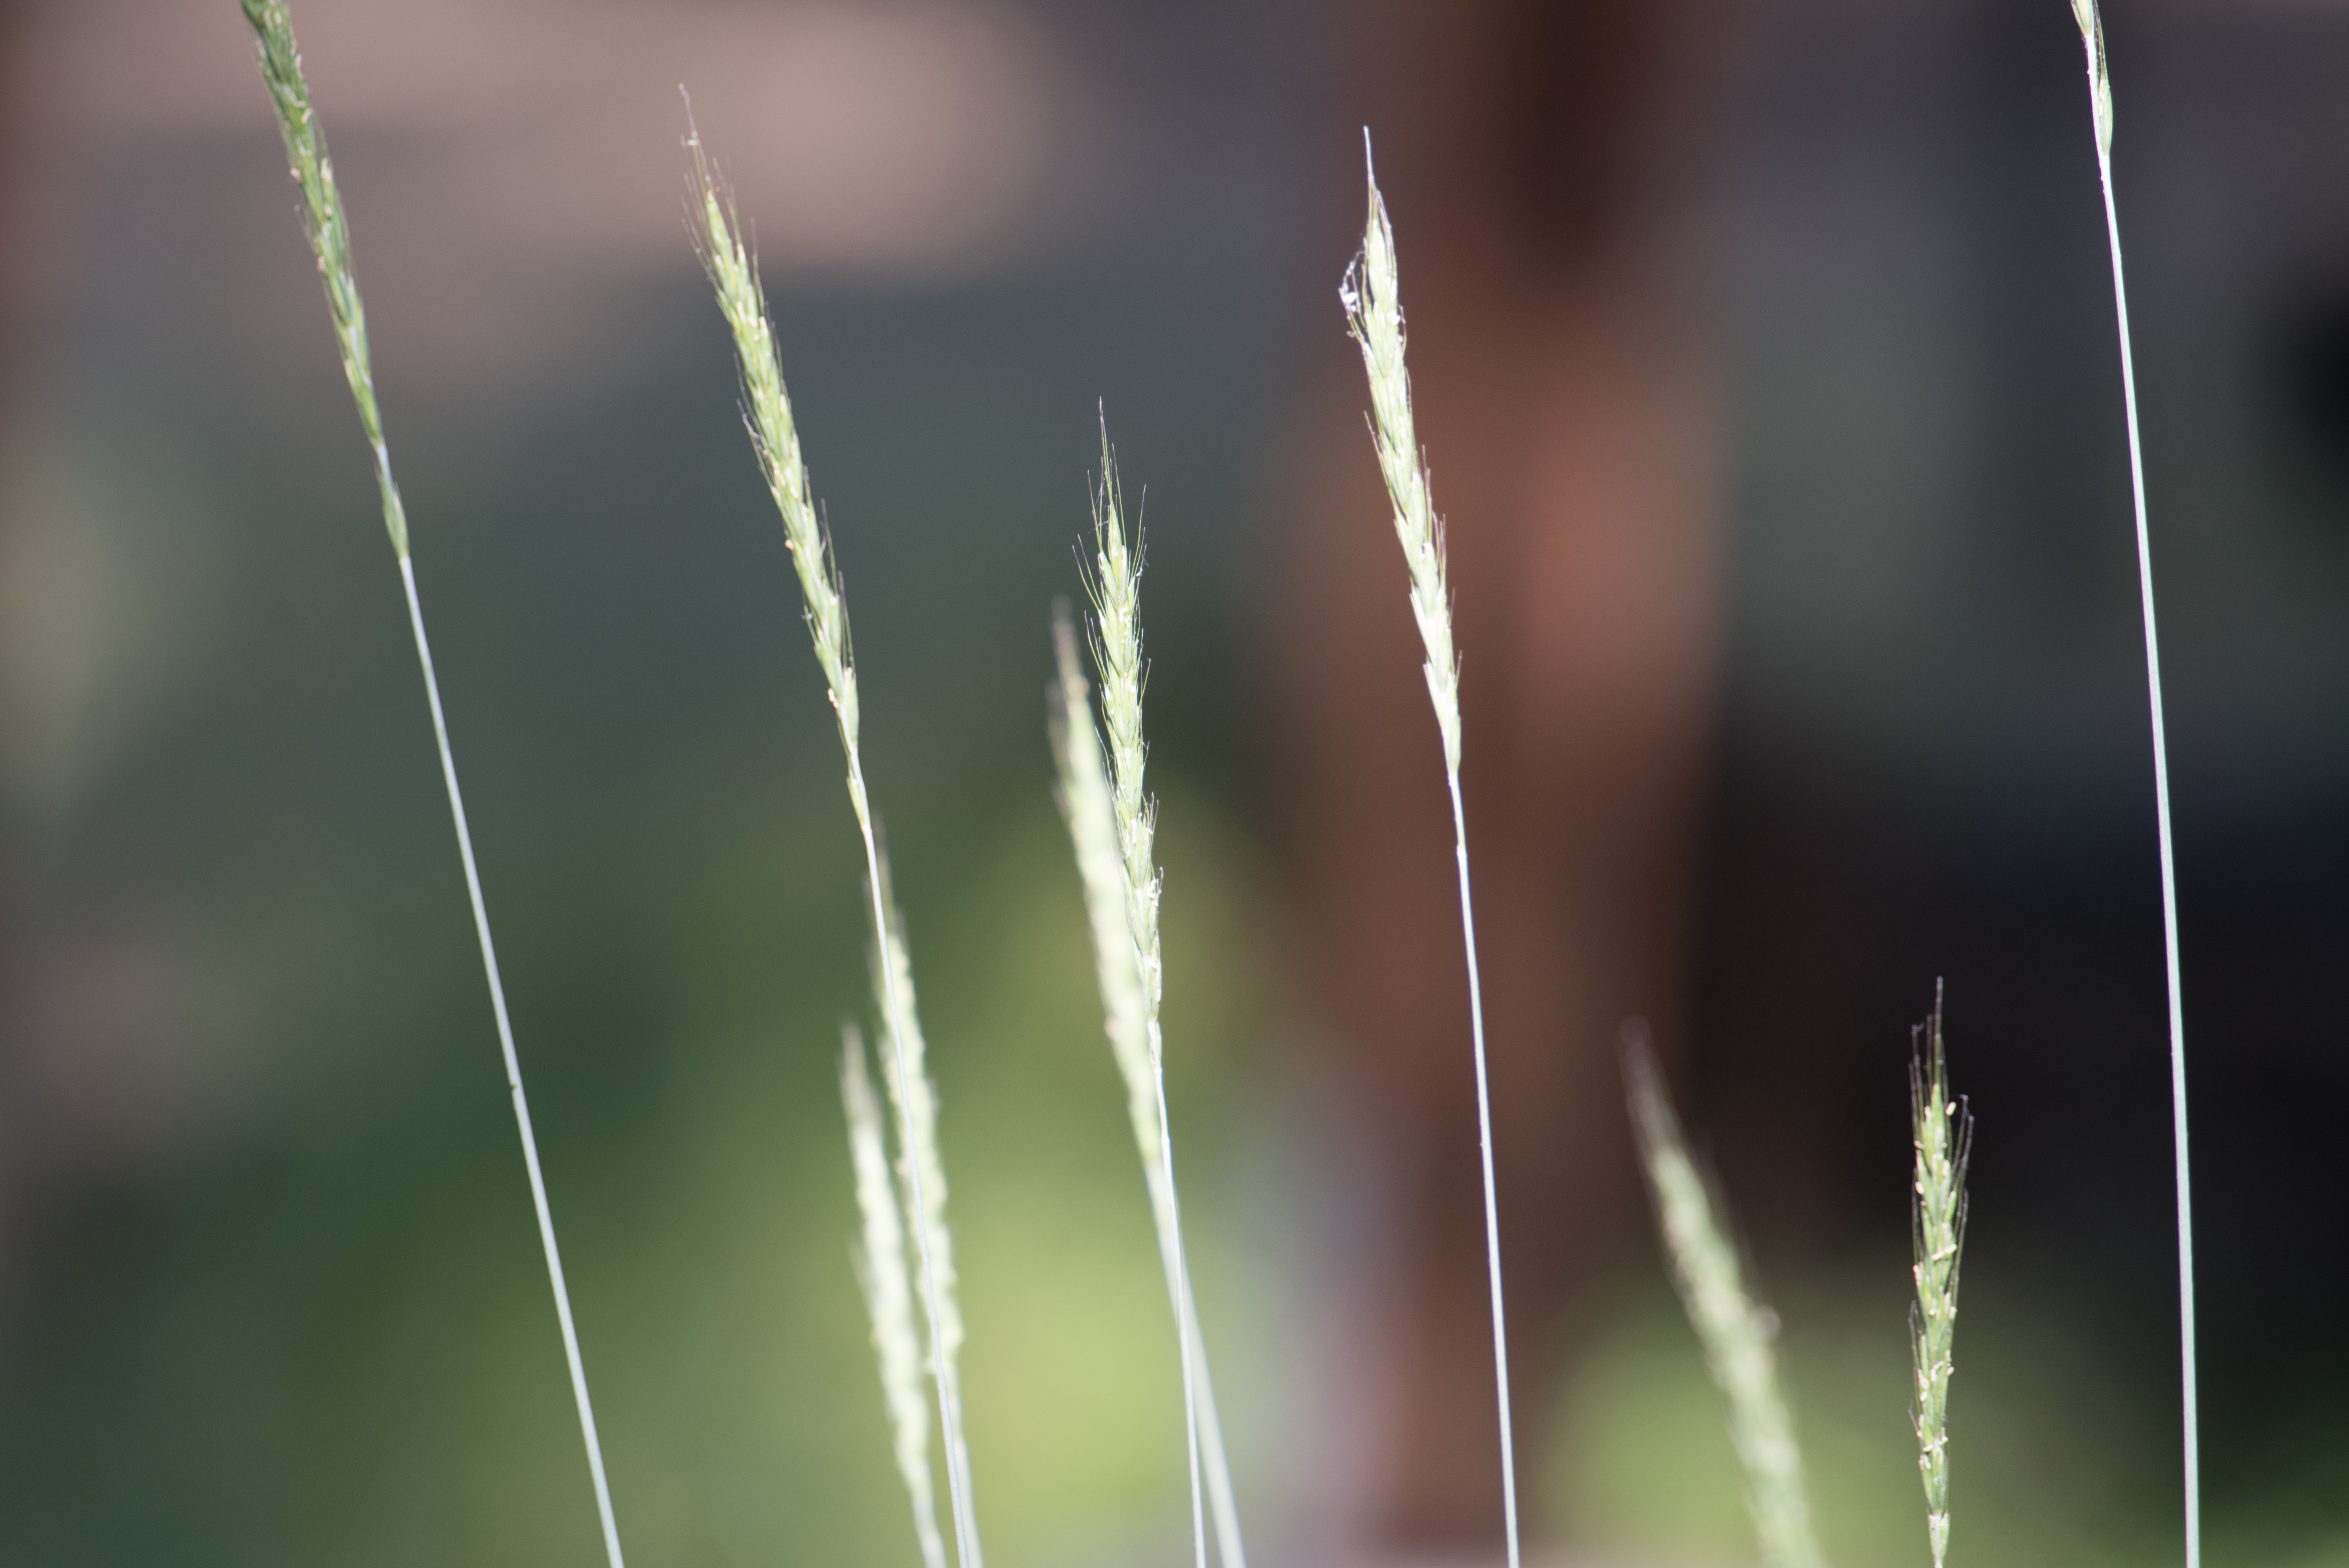
water, nature, grass, branch, dew, plant, photography, sunlight, leaf, flower, green, material, close up, moisture, macro photography, grass family, plant stem